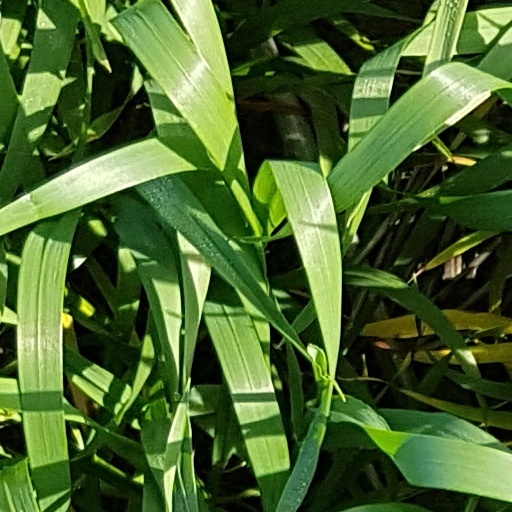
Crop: wheat